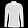
Label: Shirt